Zahariev Peak

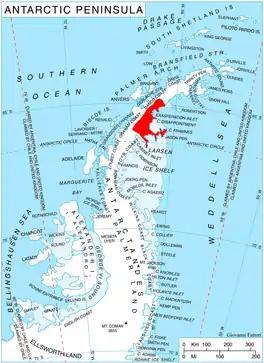
Location of Oscar II Coast on Antarctic Peninsula.

Vasil Christian Zahariev Peak (or Zahariev Peak) is a rocky, partly ice-free peak rising to 816 m in Metlichina Ridge on Oscar II Coast, Graham Land in Antarctica. It overlooks Punchbowl Glacier to the northeast and Borima Bay to the southwest.